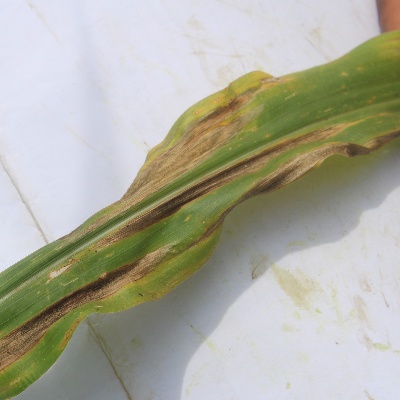
Crop: Maize
Condition: leaf blight